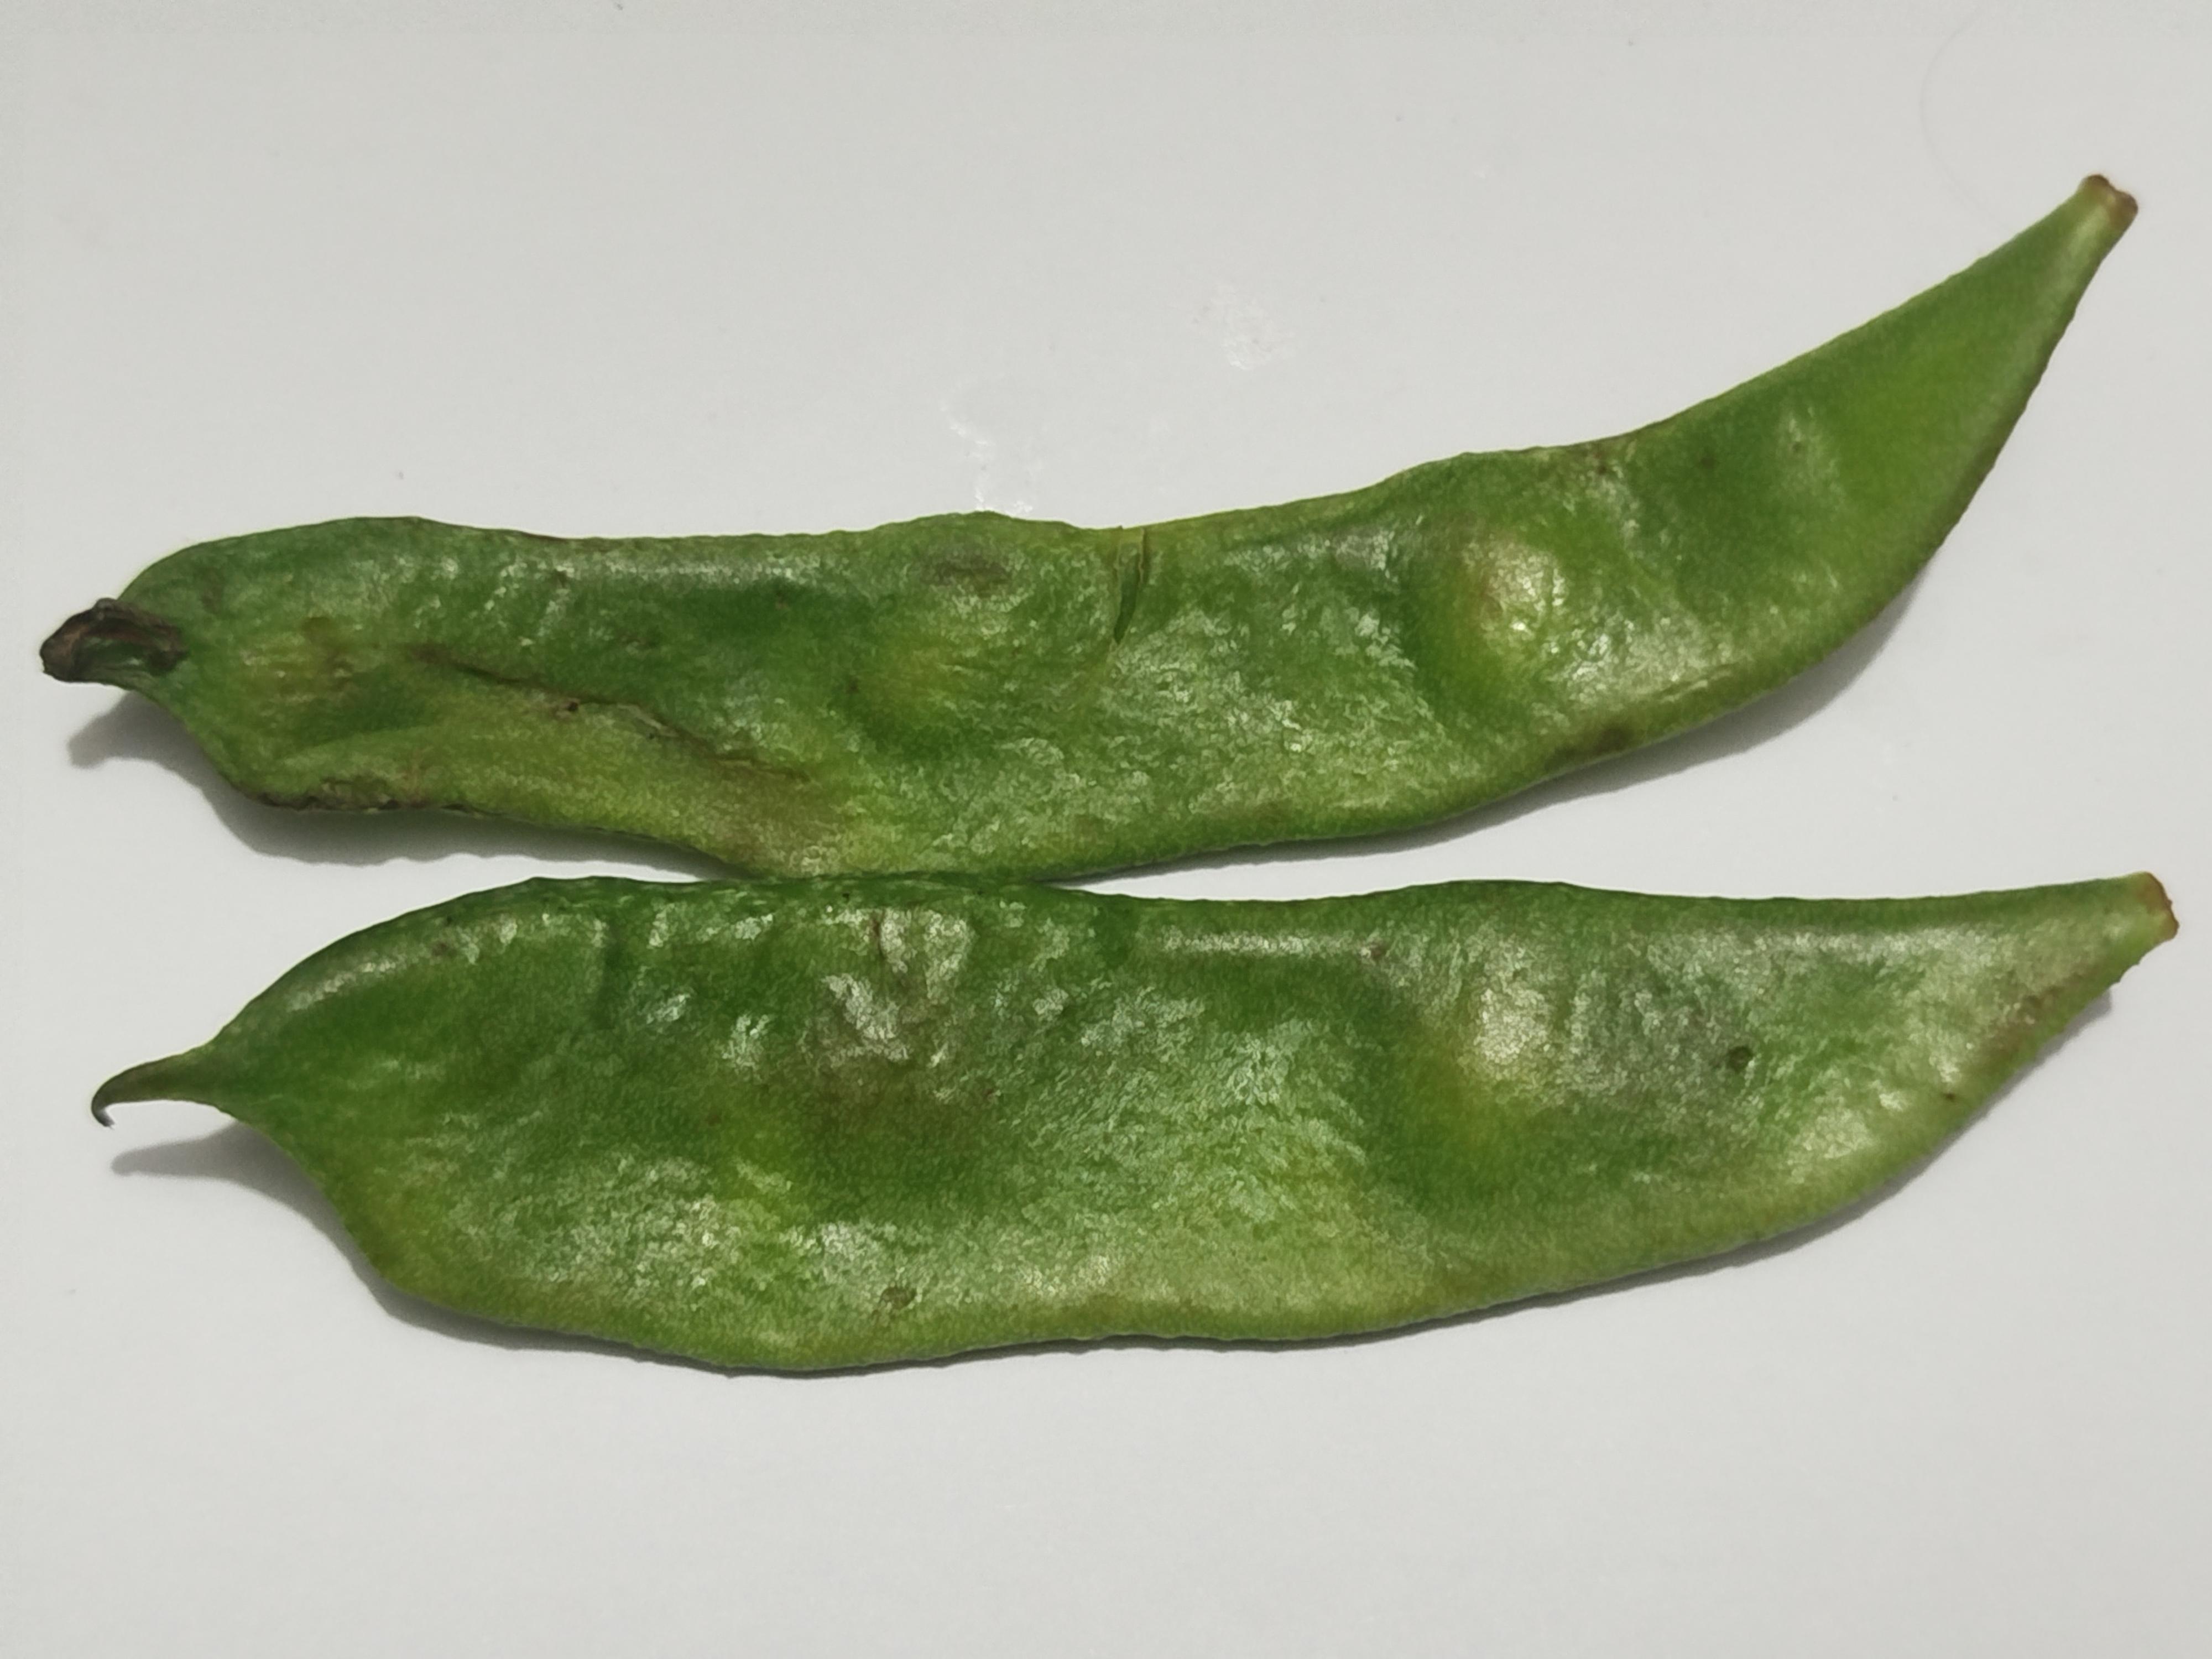
Label: Bean